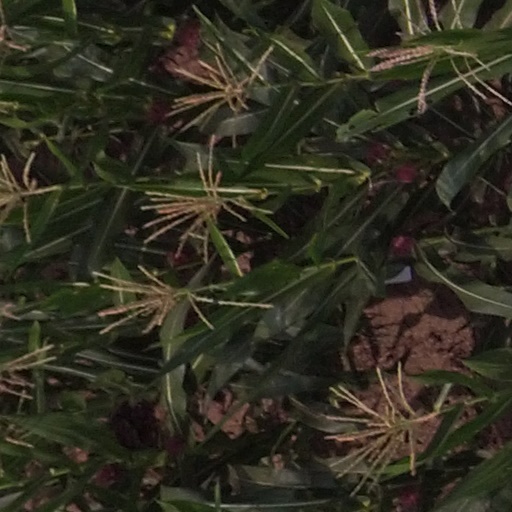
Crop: maize; corn